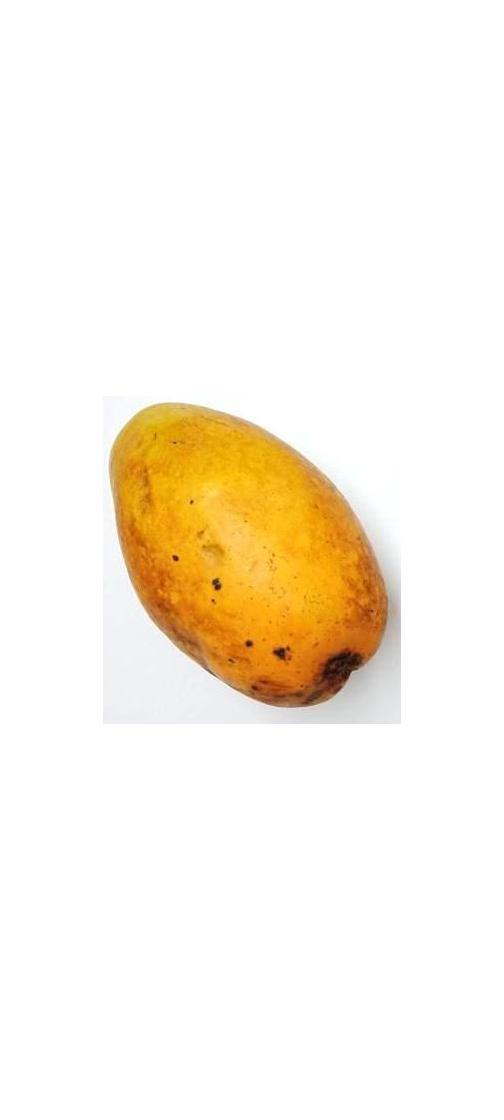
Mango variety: Bari-11